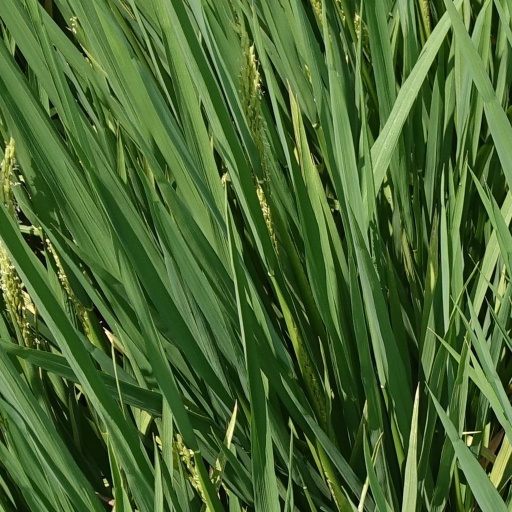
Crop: rice